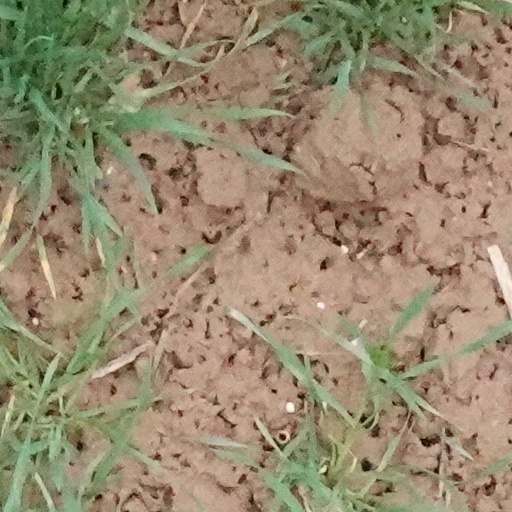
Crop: wheat